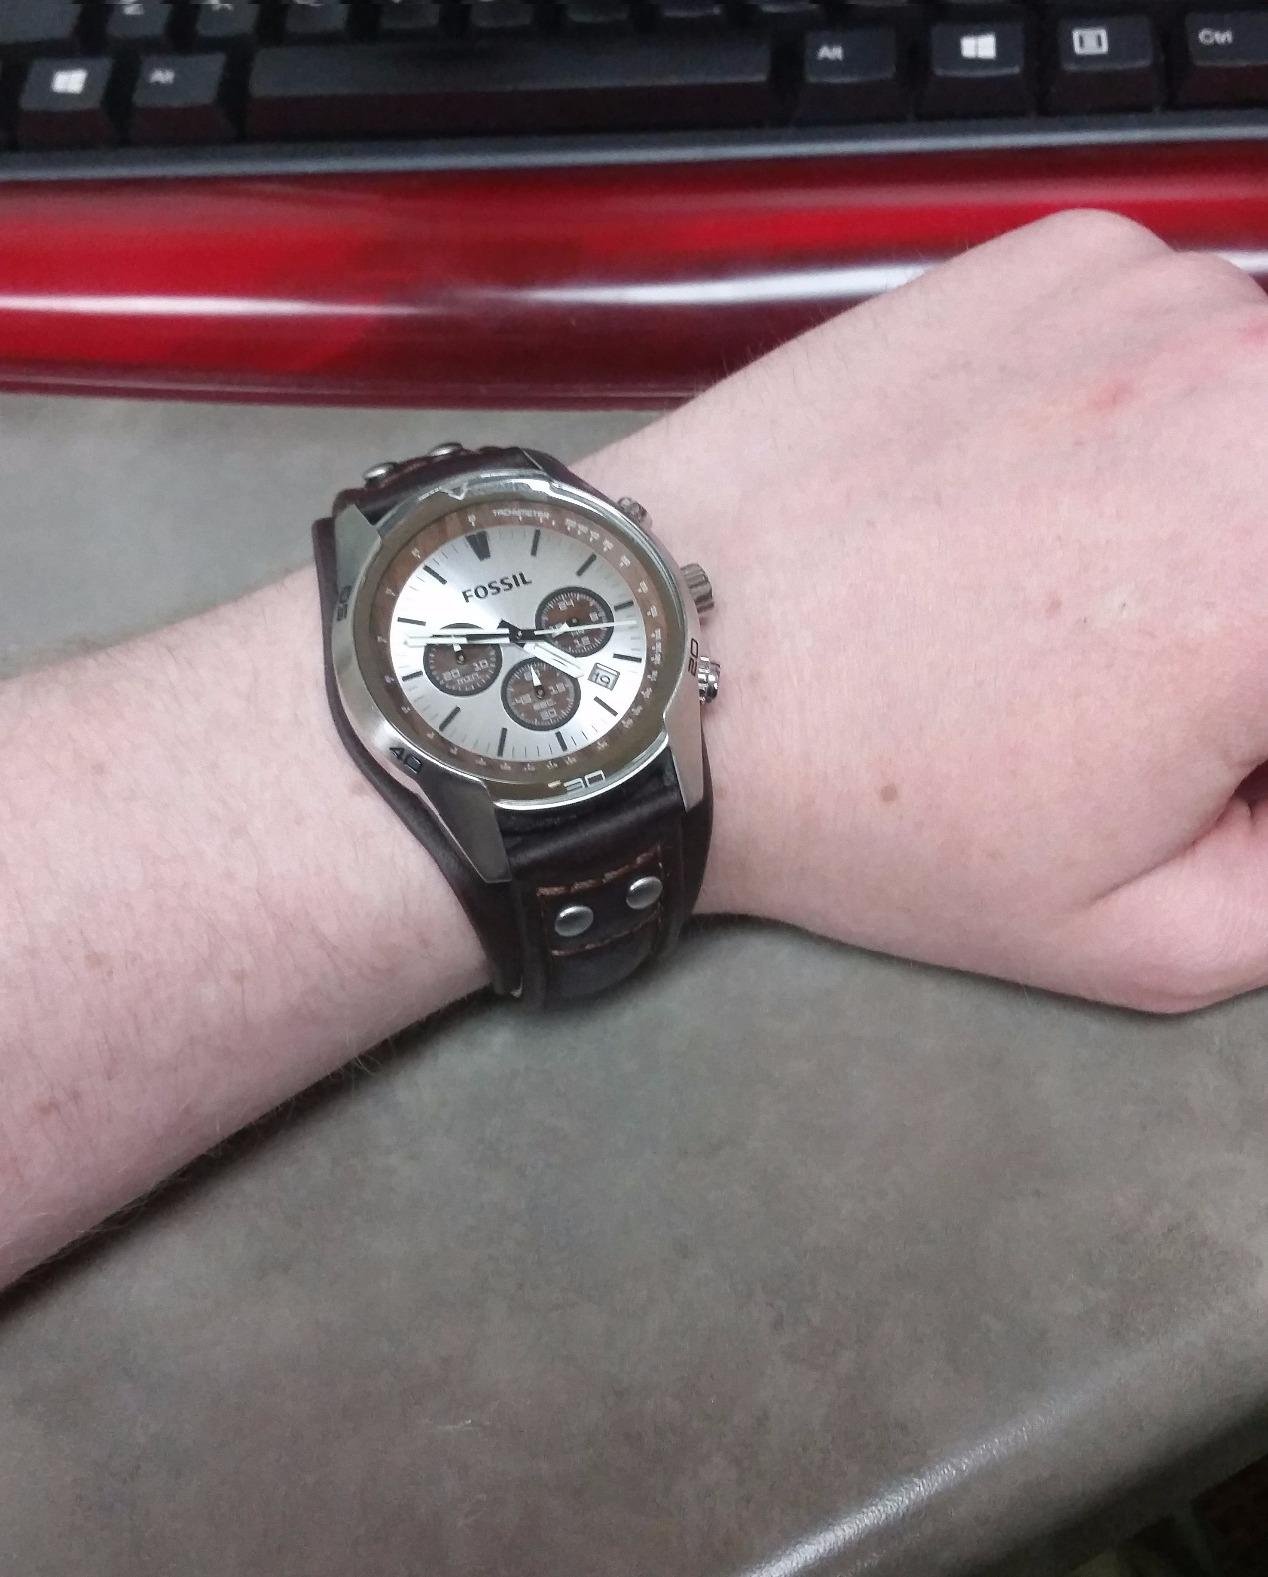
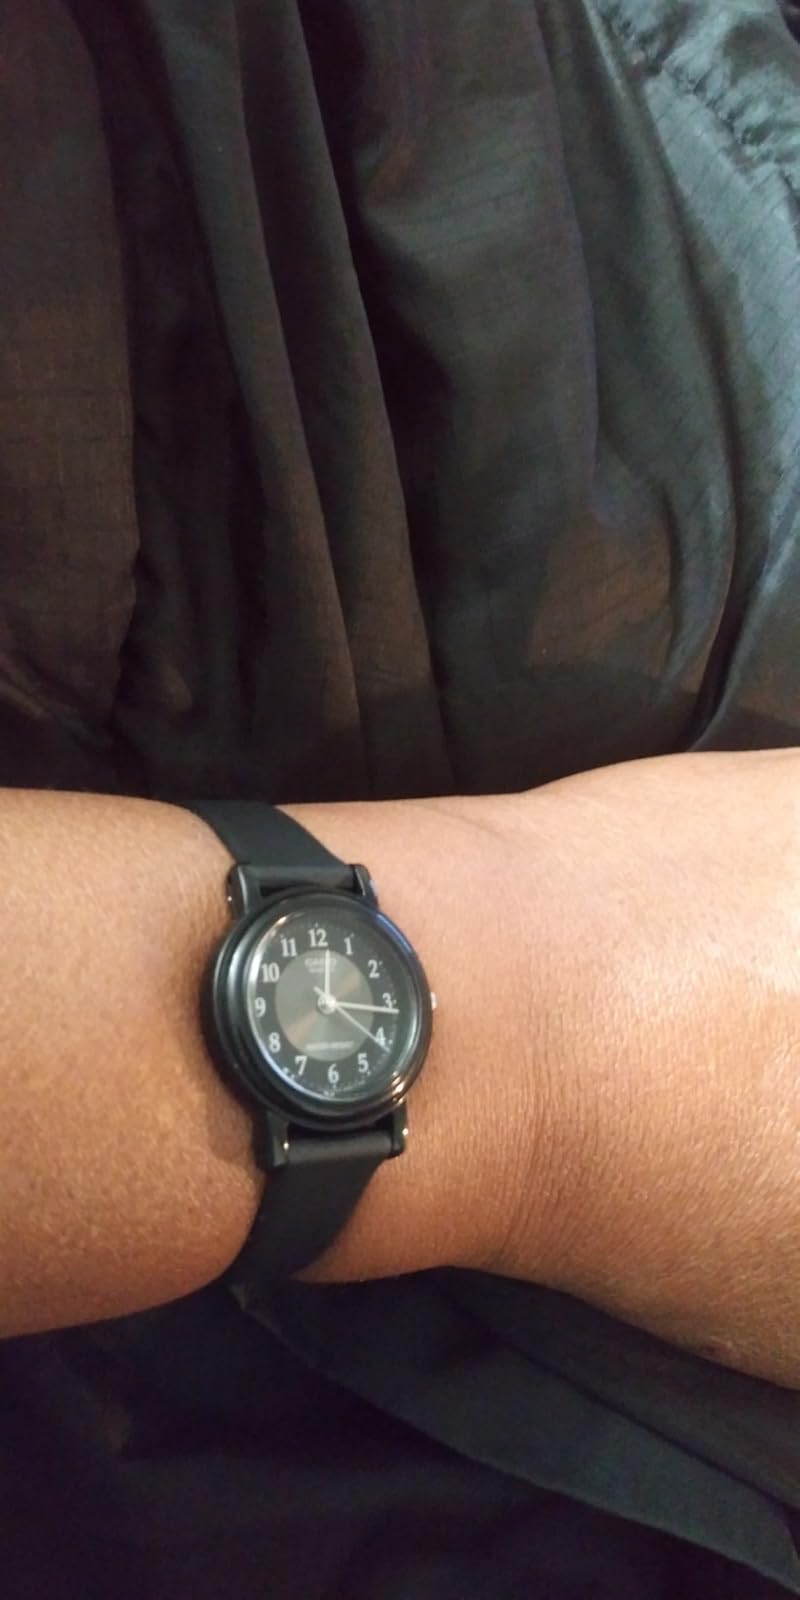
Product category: accessories_watch
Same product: no